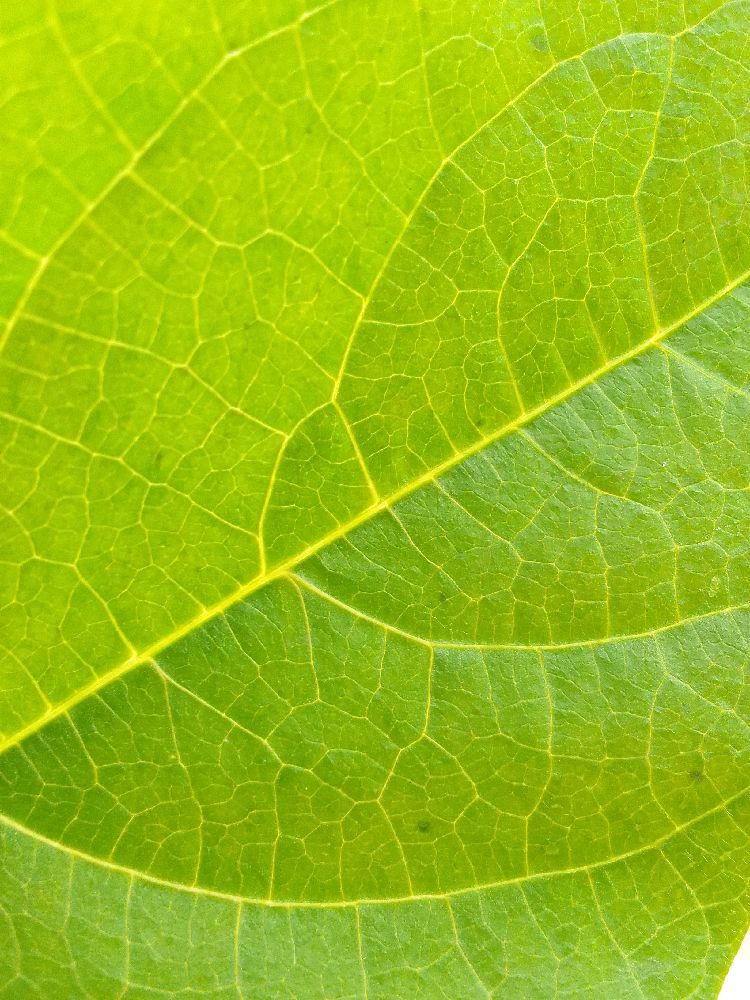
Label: healthy